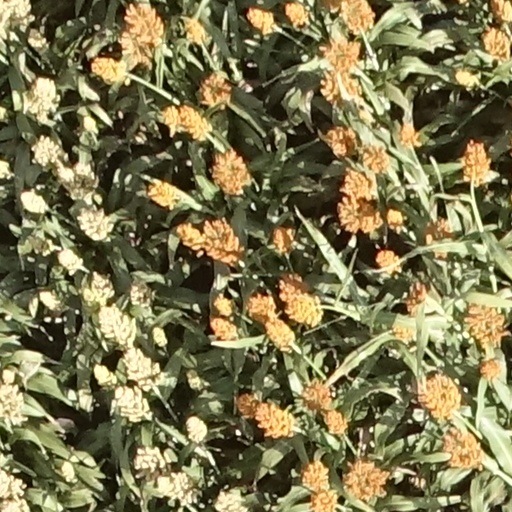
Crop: sorghum